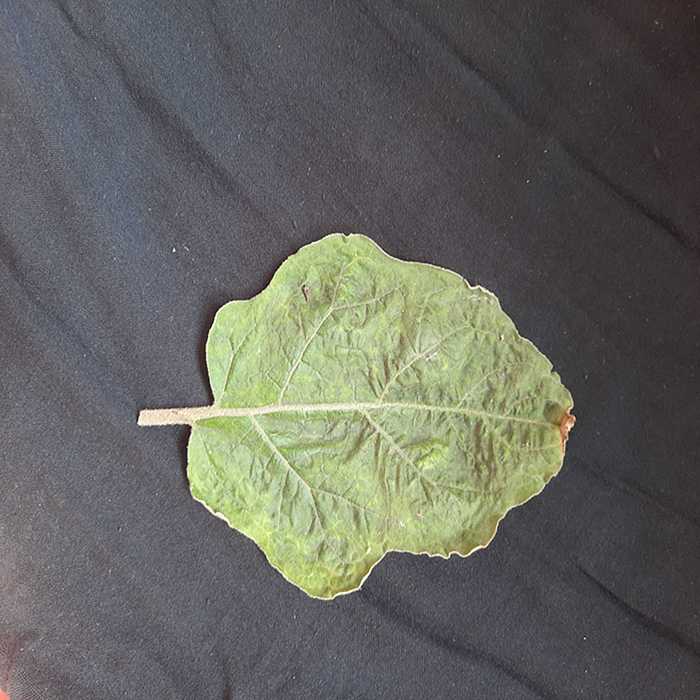
Plant: Eggplant
Label: Eggplant begomovirus